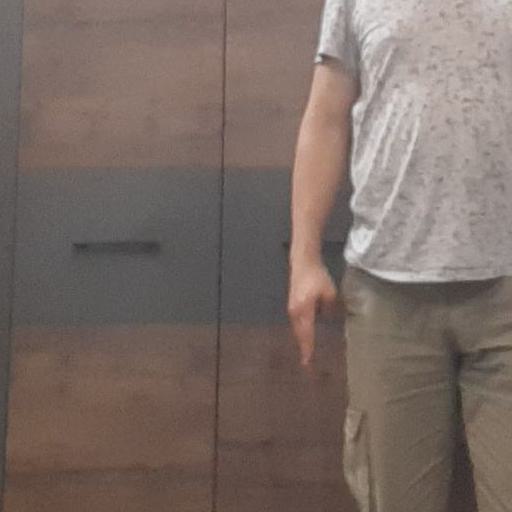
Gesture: no_gesture